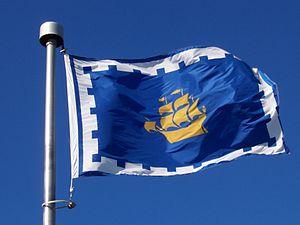
Drapeau de la ville de Québec, photographié devant le point de service Val-Bélair de l'Arrondissement Laurentien, le 8 septembre 2007.
Le drapeau de la ville de Québec représente le Don de Dieu, navire du fondateur Samuel de Champlain. Les crénelures font référence aux fortifications de Québec.